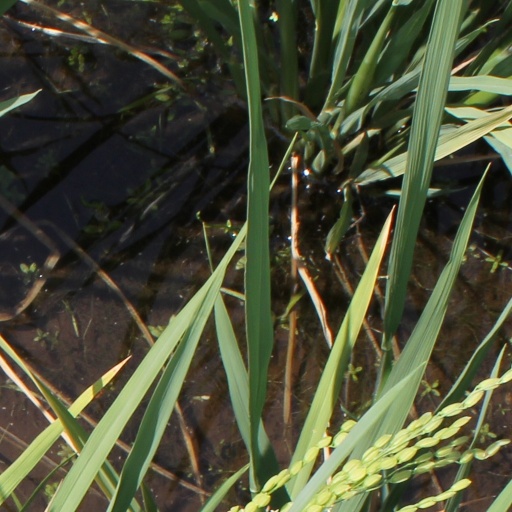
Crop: rice